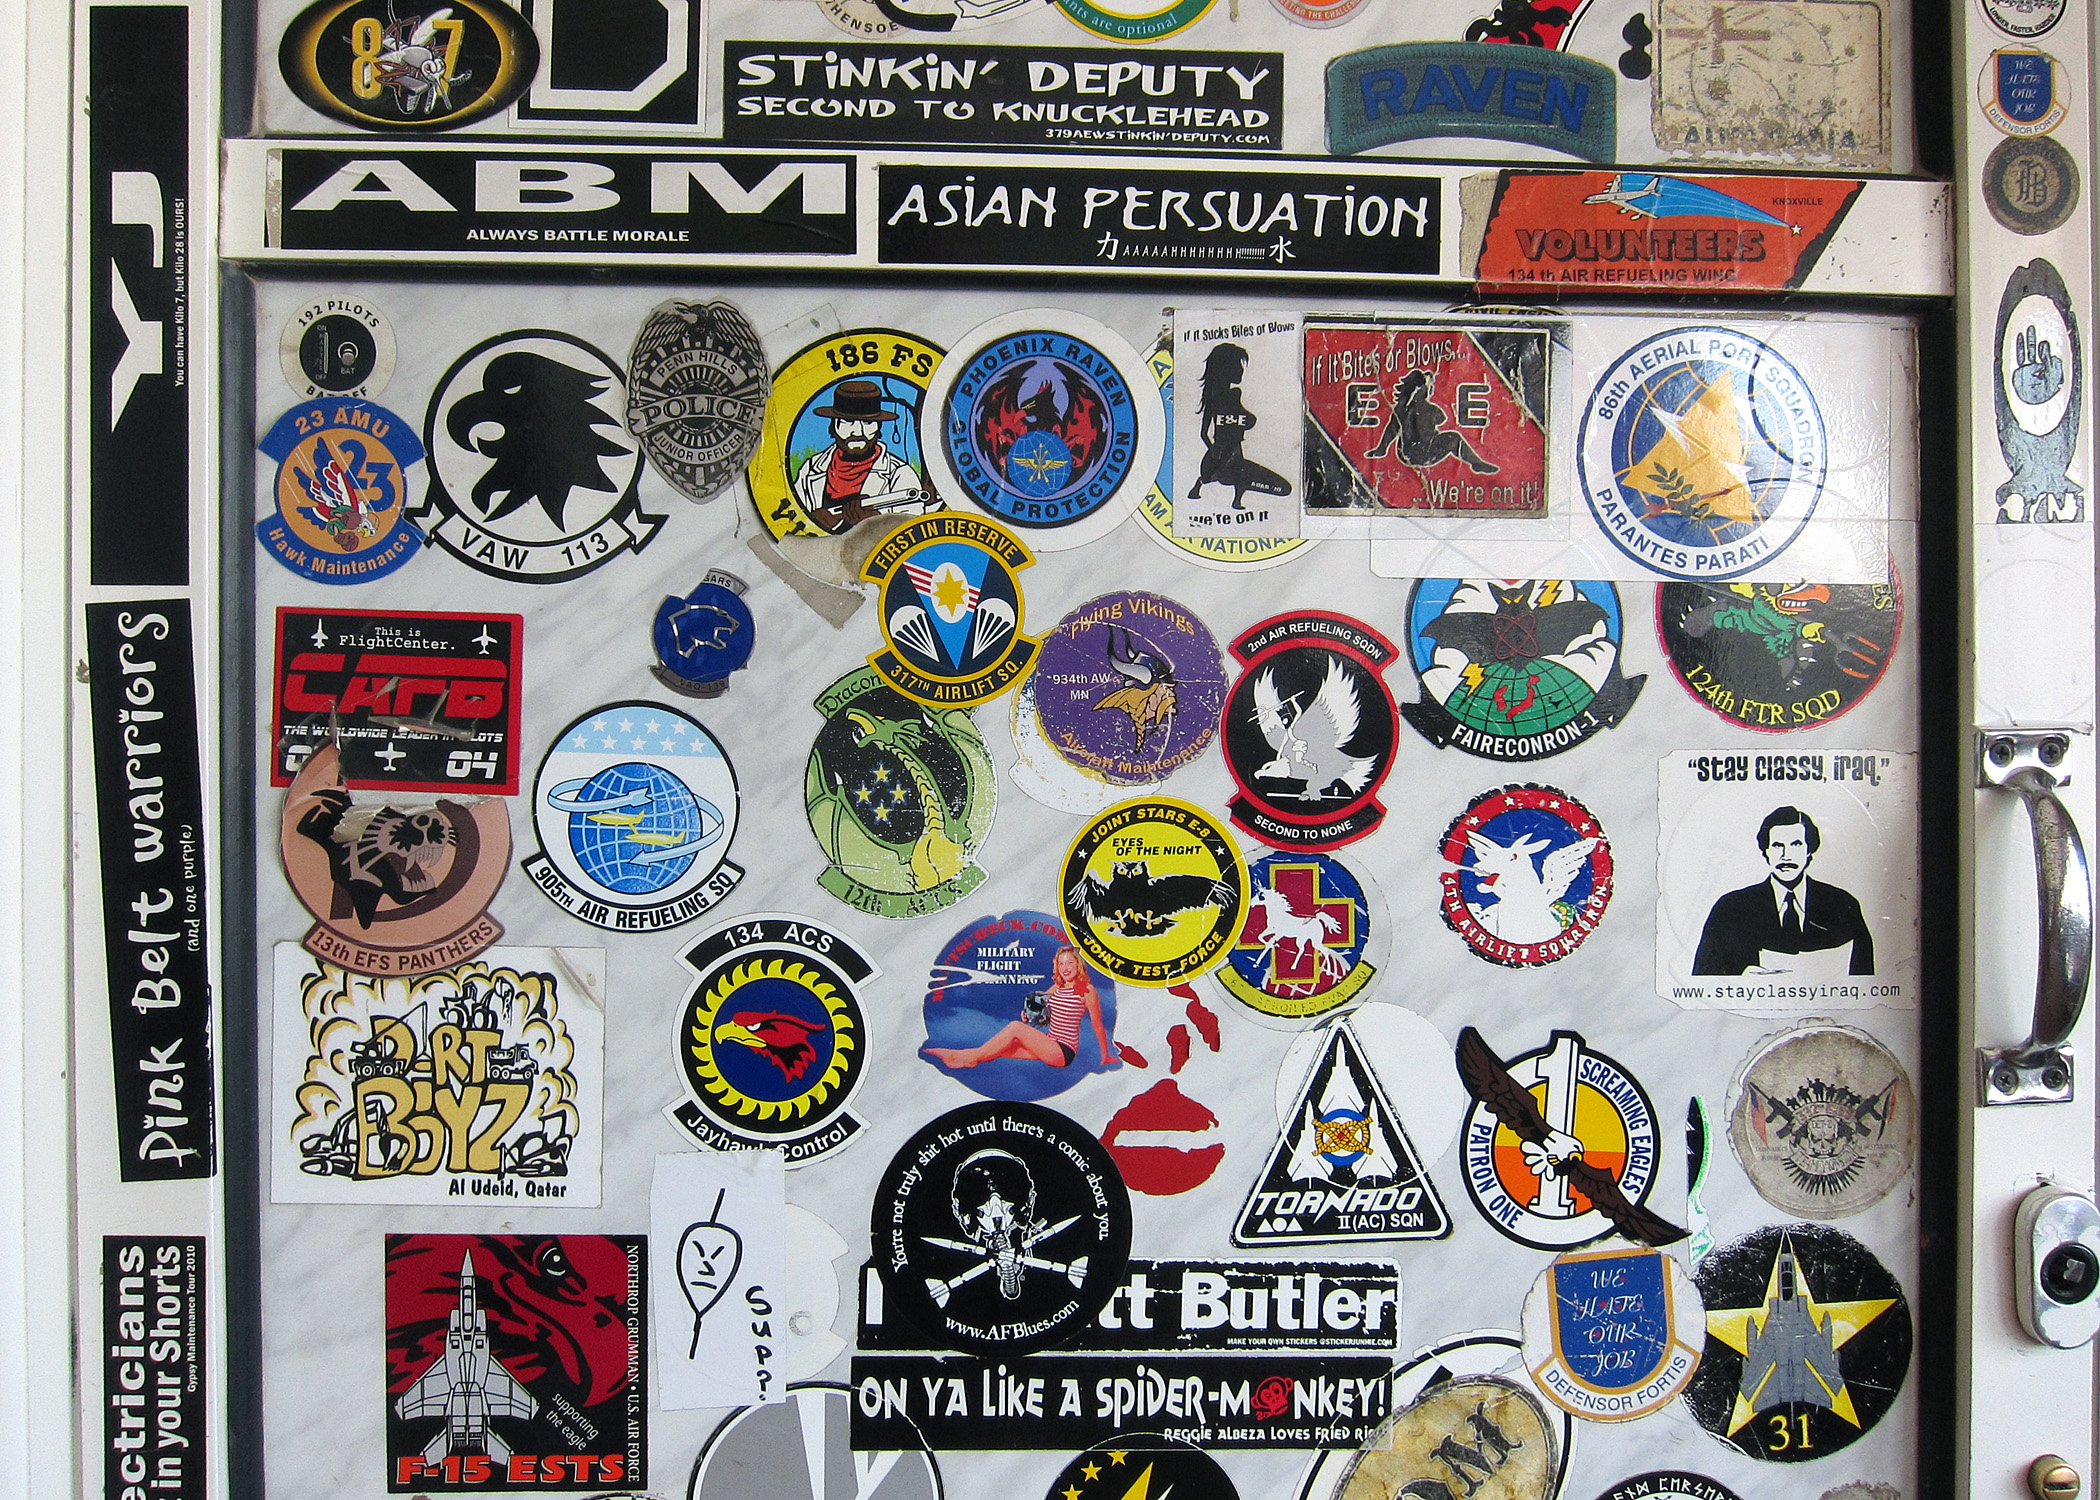
gadget, comic book